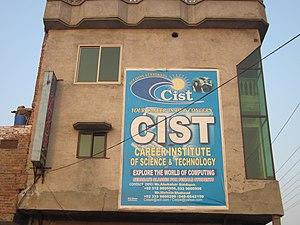
Bhalwal est une ville pakistanaise, située dans le district de Sargodha, dans le nord de la province du Pendjab. Elle est également la capitale du tehsil éponyme.